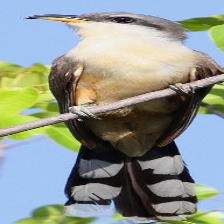
Species: MANGROVE CUCKOO
Scientific name: COCCYZUS MINOR